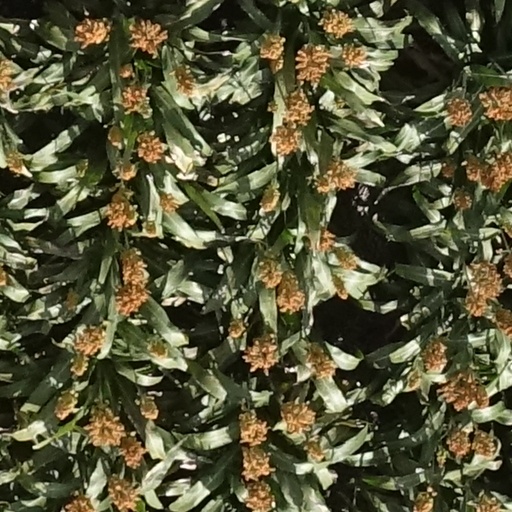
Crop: sorghum